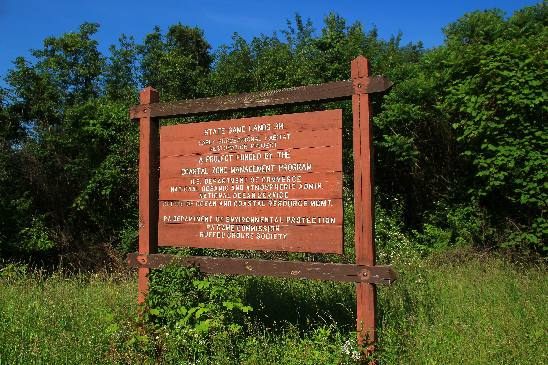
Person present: No